Yul Anderson

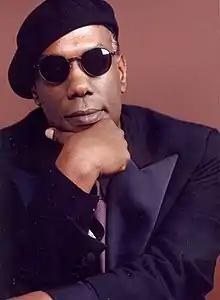
Anderson c. 2009

Yul Anderson (April 23, 1958 – November 21, 2021) was an American pianist, guitarist, singer and inventor, who played a blend of gospel, blues, and soul, as well as European classical music of the 18th and 19th century.